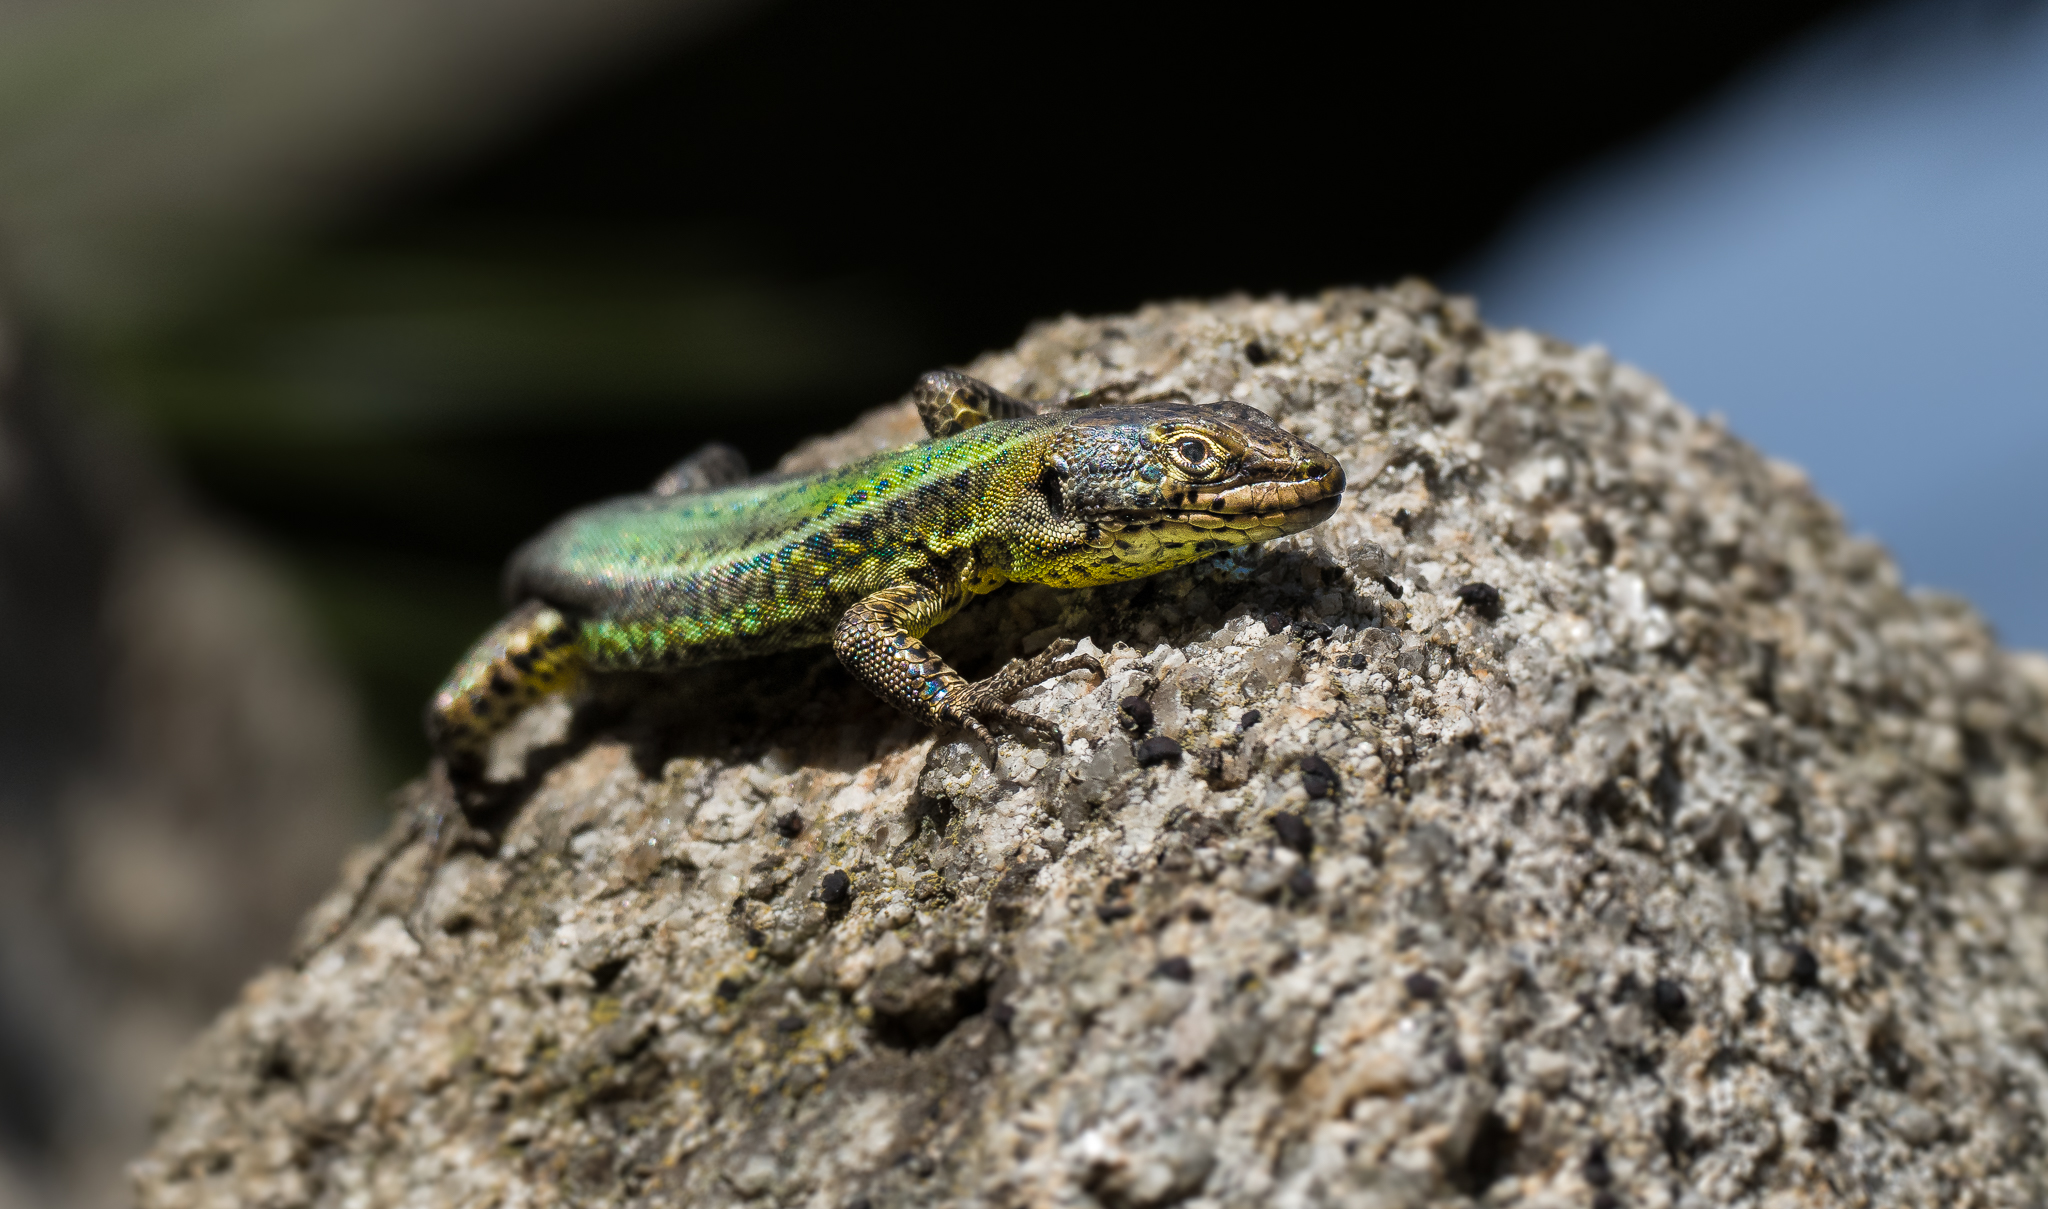
nature, wildlife, green, macro, reptile, amphibian, fauna, lizard, green lizard, close up, animals, vertebrate, naturaleza, lumixfz1000, fz1000, ggl1, xovesphoto, animales, panasoniclumixfz1000, lagarto, macro photography, lacerta, scaled reptile, lacertidae